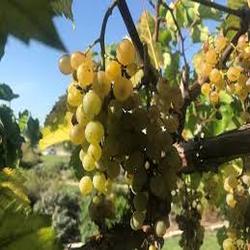
Label: Grapes